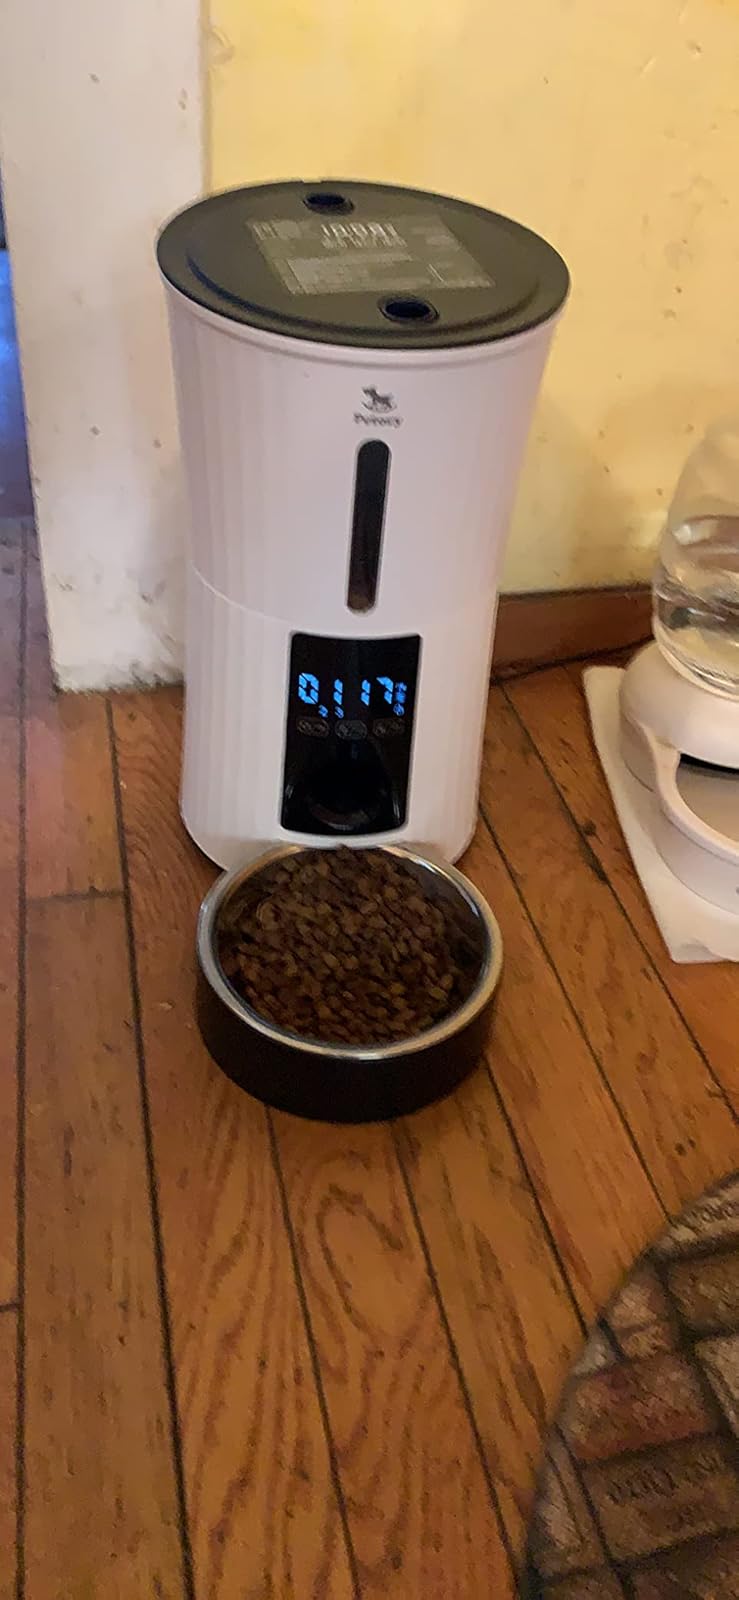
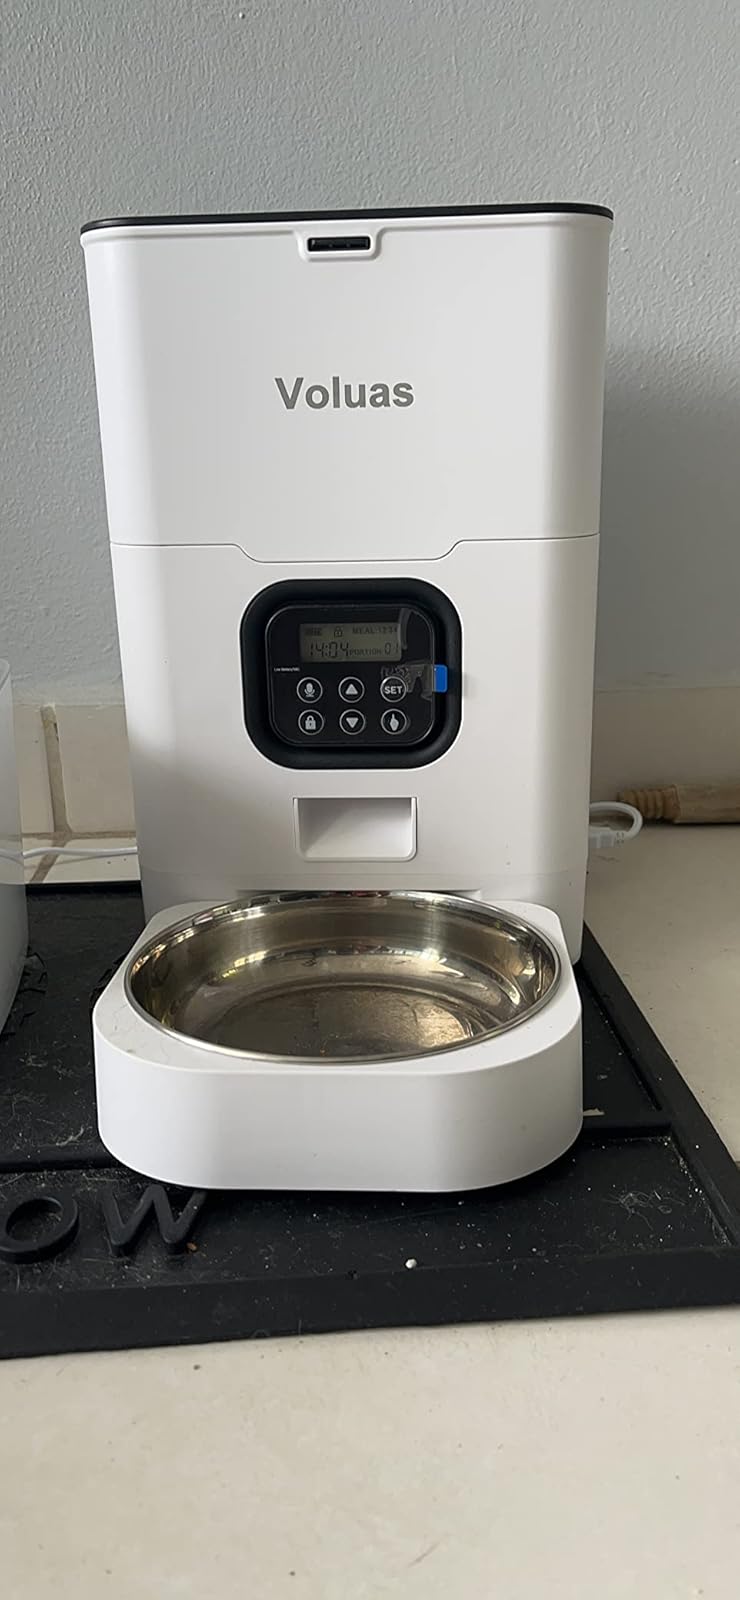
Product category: items_feeder
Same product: no